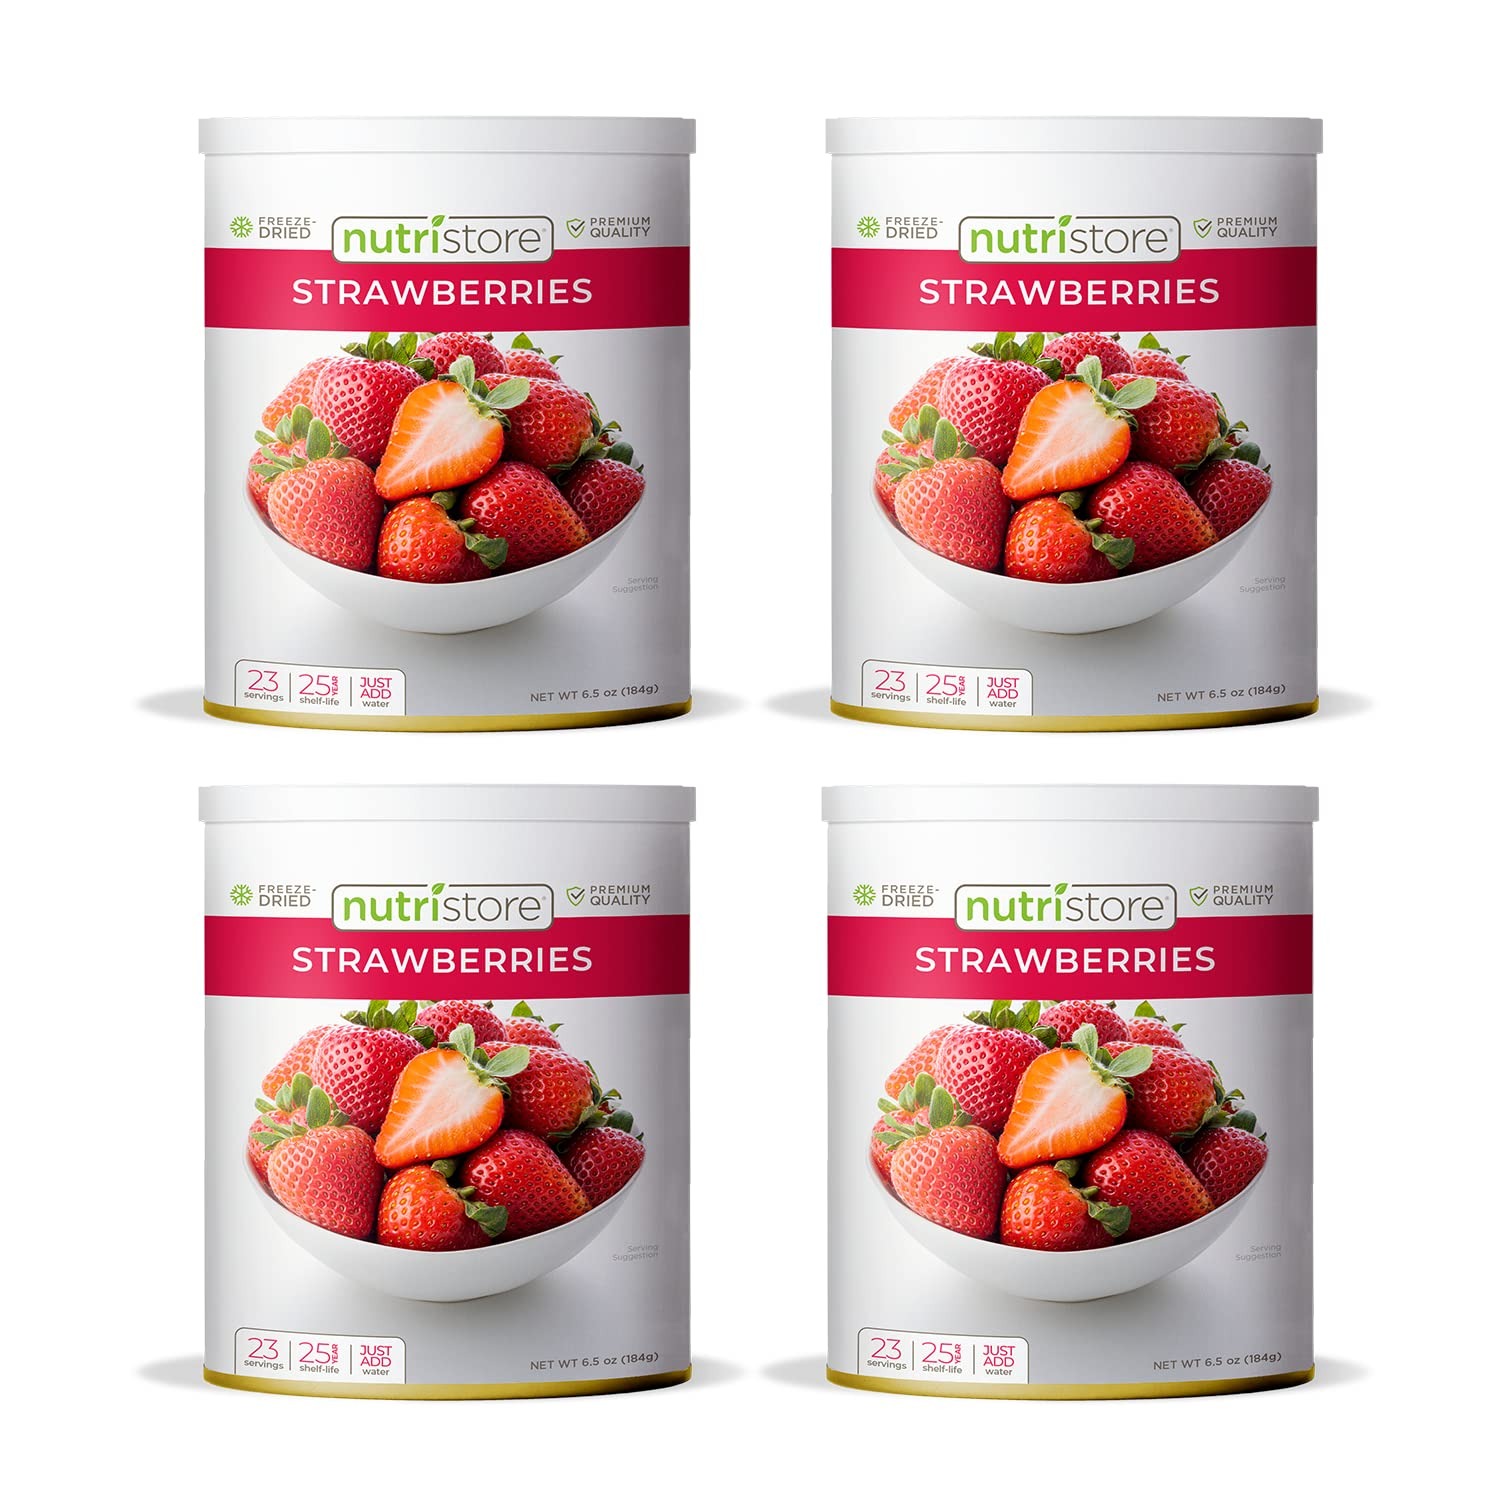
Item Name: Nutristore Freeze Dried Strawberries 4-Pack | 100% Natural, Healthy Fruit Snacks Bulk | Premium Quality & Crispy Fresh Taste | Emergency Survival Food Supply | #10 Can | 23 Servings | 25 Year Shelf Life
Bullet Point 1: Bulk Variety and Value - Comes with 4 gallon-sized #10 cans with resealable lids. Try our wide assortment of other freeze-dried fruits including; strawberries, raspberries, apples, bananas, and peaches. Our goal is to help give you peace-of-mind by always packaging our #10 cans with the most high-quality freeze-dried fruit for the best value.
Bullet Point 2: Amazing Taste & Quality - Our Freeze-Dried Strawberries are a delicious and healthy fruit snack with no additives. We make sure the freeze-drying process locks in all the important nutrients without compromising quality or taste to make sure they stay sweet and crisp.
Bullet Point 3: Healthy Snack - Open up for a delicious, fresh, low-calorie snack to share; Ideal for adding to cereal, trail mix, or travel food. A perfect alternative to other unhealthy snack options!
Bullet Point 4: Versatile - Perfect for everyday snacking, lightweight camping/backpacking, or emergency storage. These freeze-dried strawberries can be thrown into smoothies, added into a favorite recipe, or stored for emergency situations and used as survival food.
Bullet Point 5: 100% Customer Satisfaction Guarantee — Nutristore maintains the highest level of customer service and satisfaction. If you are not 100% satisfied with your purchase or received a damaged product, contact us directly and we will make it right. This makes Nutristore is a wise choice for emergency storage to help you be ready no matter the circumstance
Product Description: Nutristore is a brand focused on providing the best-tasting, nutritional freeze-dried and bulk emergency survival food supply products. We offer a wide selection of high-quality and nutritious freeze-dried meats, fruits, and vegetables. We start by sourcing our foods from the best suppliers and ensure the quality and nutrients in the food is not compromised through unique freeze-drying and packaging processes. Our goal is to provide you with great-tasting food that is nutrition-focused, budget-conscious, and shelf-stable!
Value: 4.0
Unit: Count

Price: 139